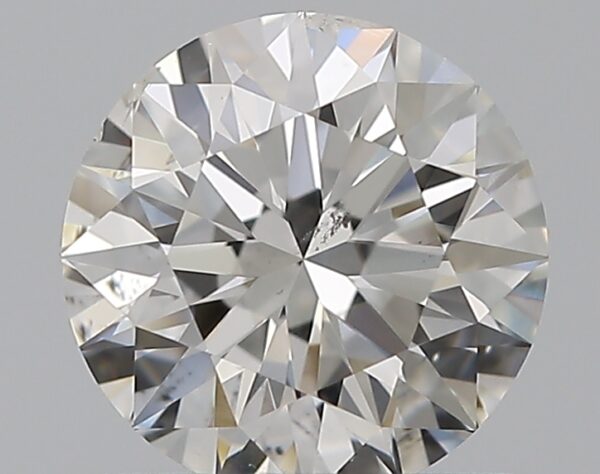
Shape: round
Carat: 0.7
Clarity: SI2
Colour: F
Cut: EX
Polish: EX
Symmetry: EX
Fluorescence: N
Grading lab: GIA
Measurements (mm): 5.69 x 5.73 x 3.58